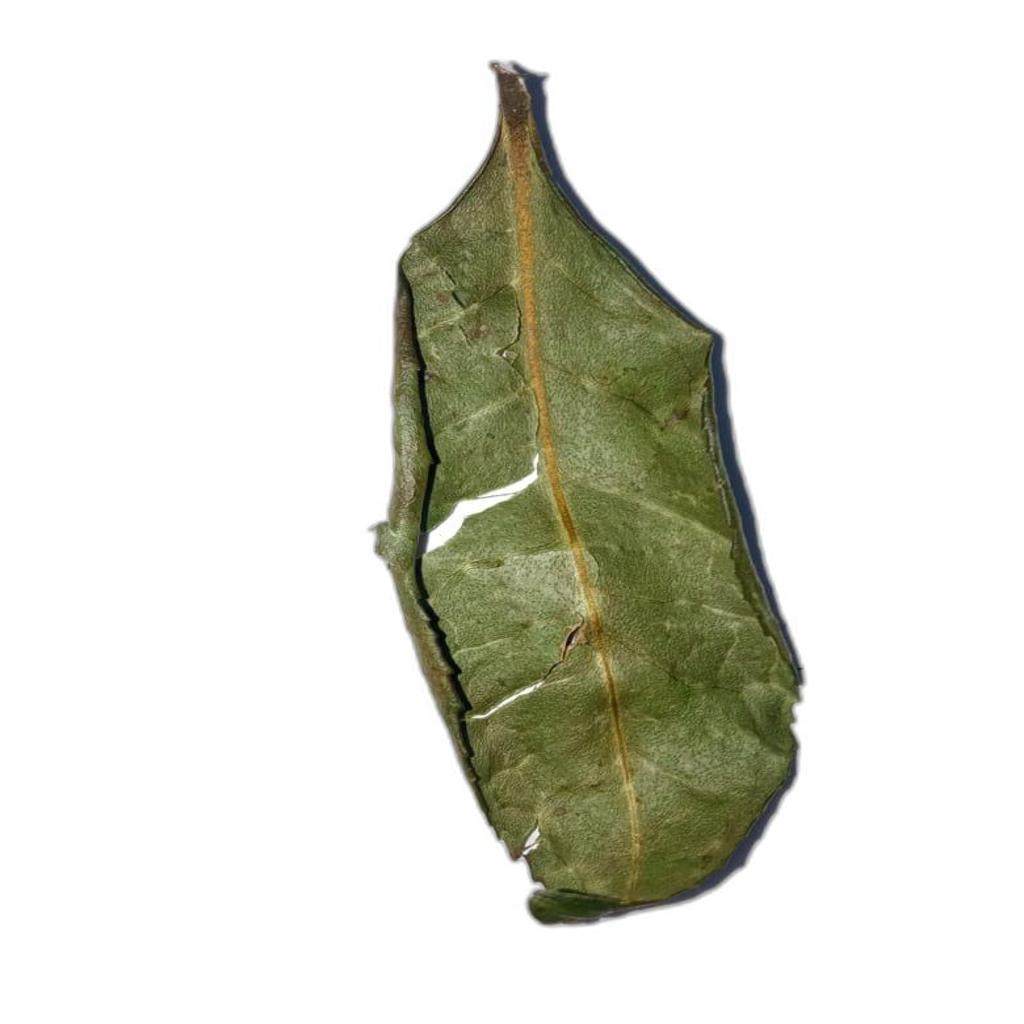
Label: Healthy